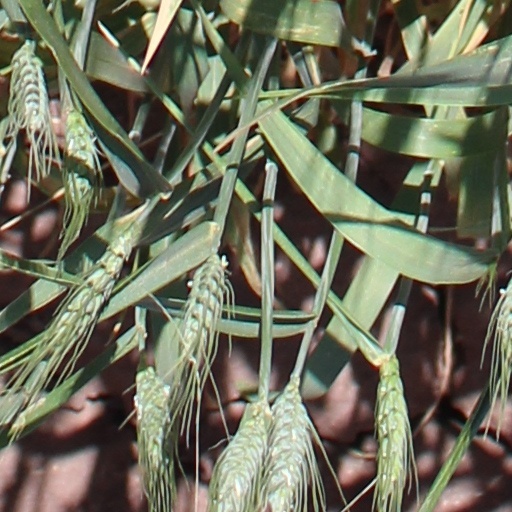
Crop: wheat